El somriure amagat

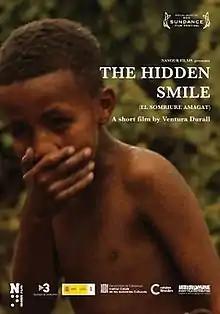
US poster

Daniel, a 10-year-old Ethiopian boy, roams the streets of Addis Ababa alone by night. He is one of the 170,000 children without family who live in the city. He has just escaped from his home in the countryside where he lived with his stepmother. His biological parents are dead: he never knew his father; his mother died in front of his eyes when she was run over by a car. During his nocturnal rambling, Daniel meets a group of street children who live in an old abandoned taxi. He asks them if he can sleep there.